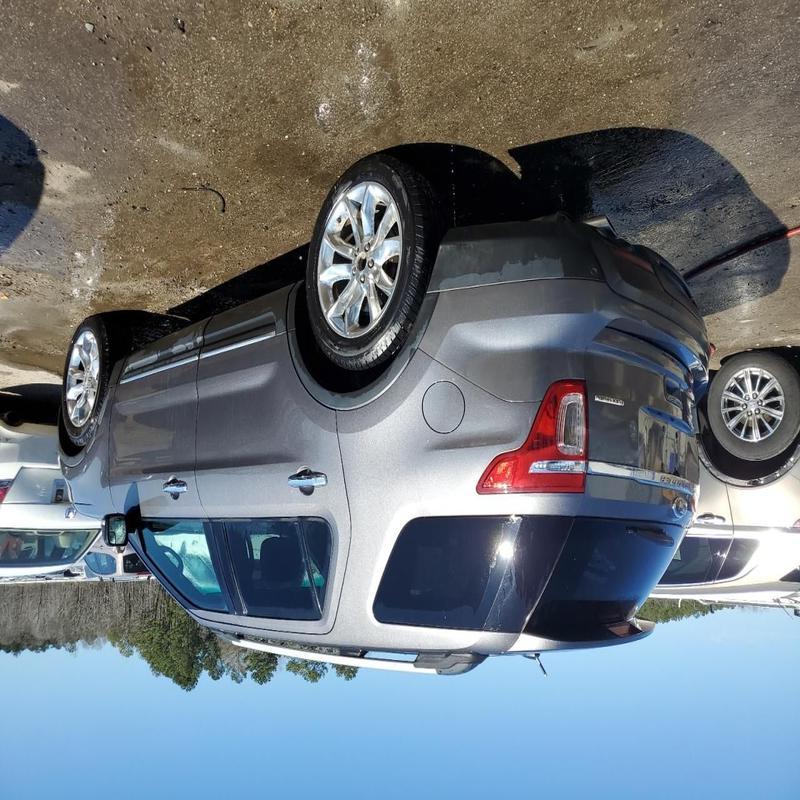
Aucun dommage détecté.
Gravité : aucun